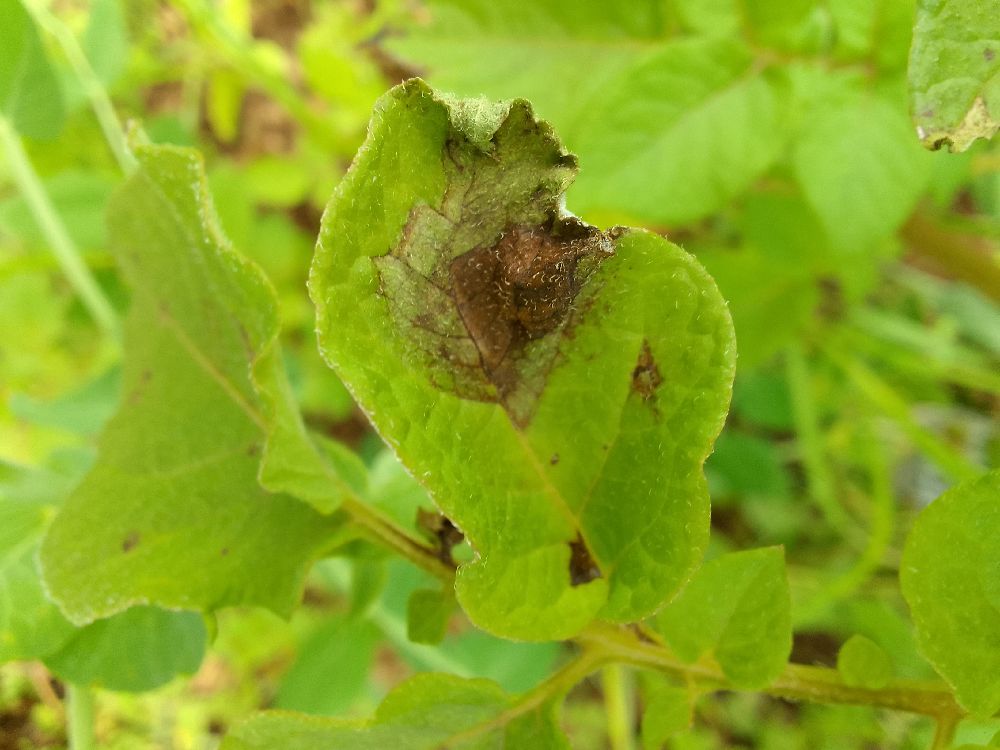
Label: Late blight